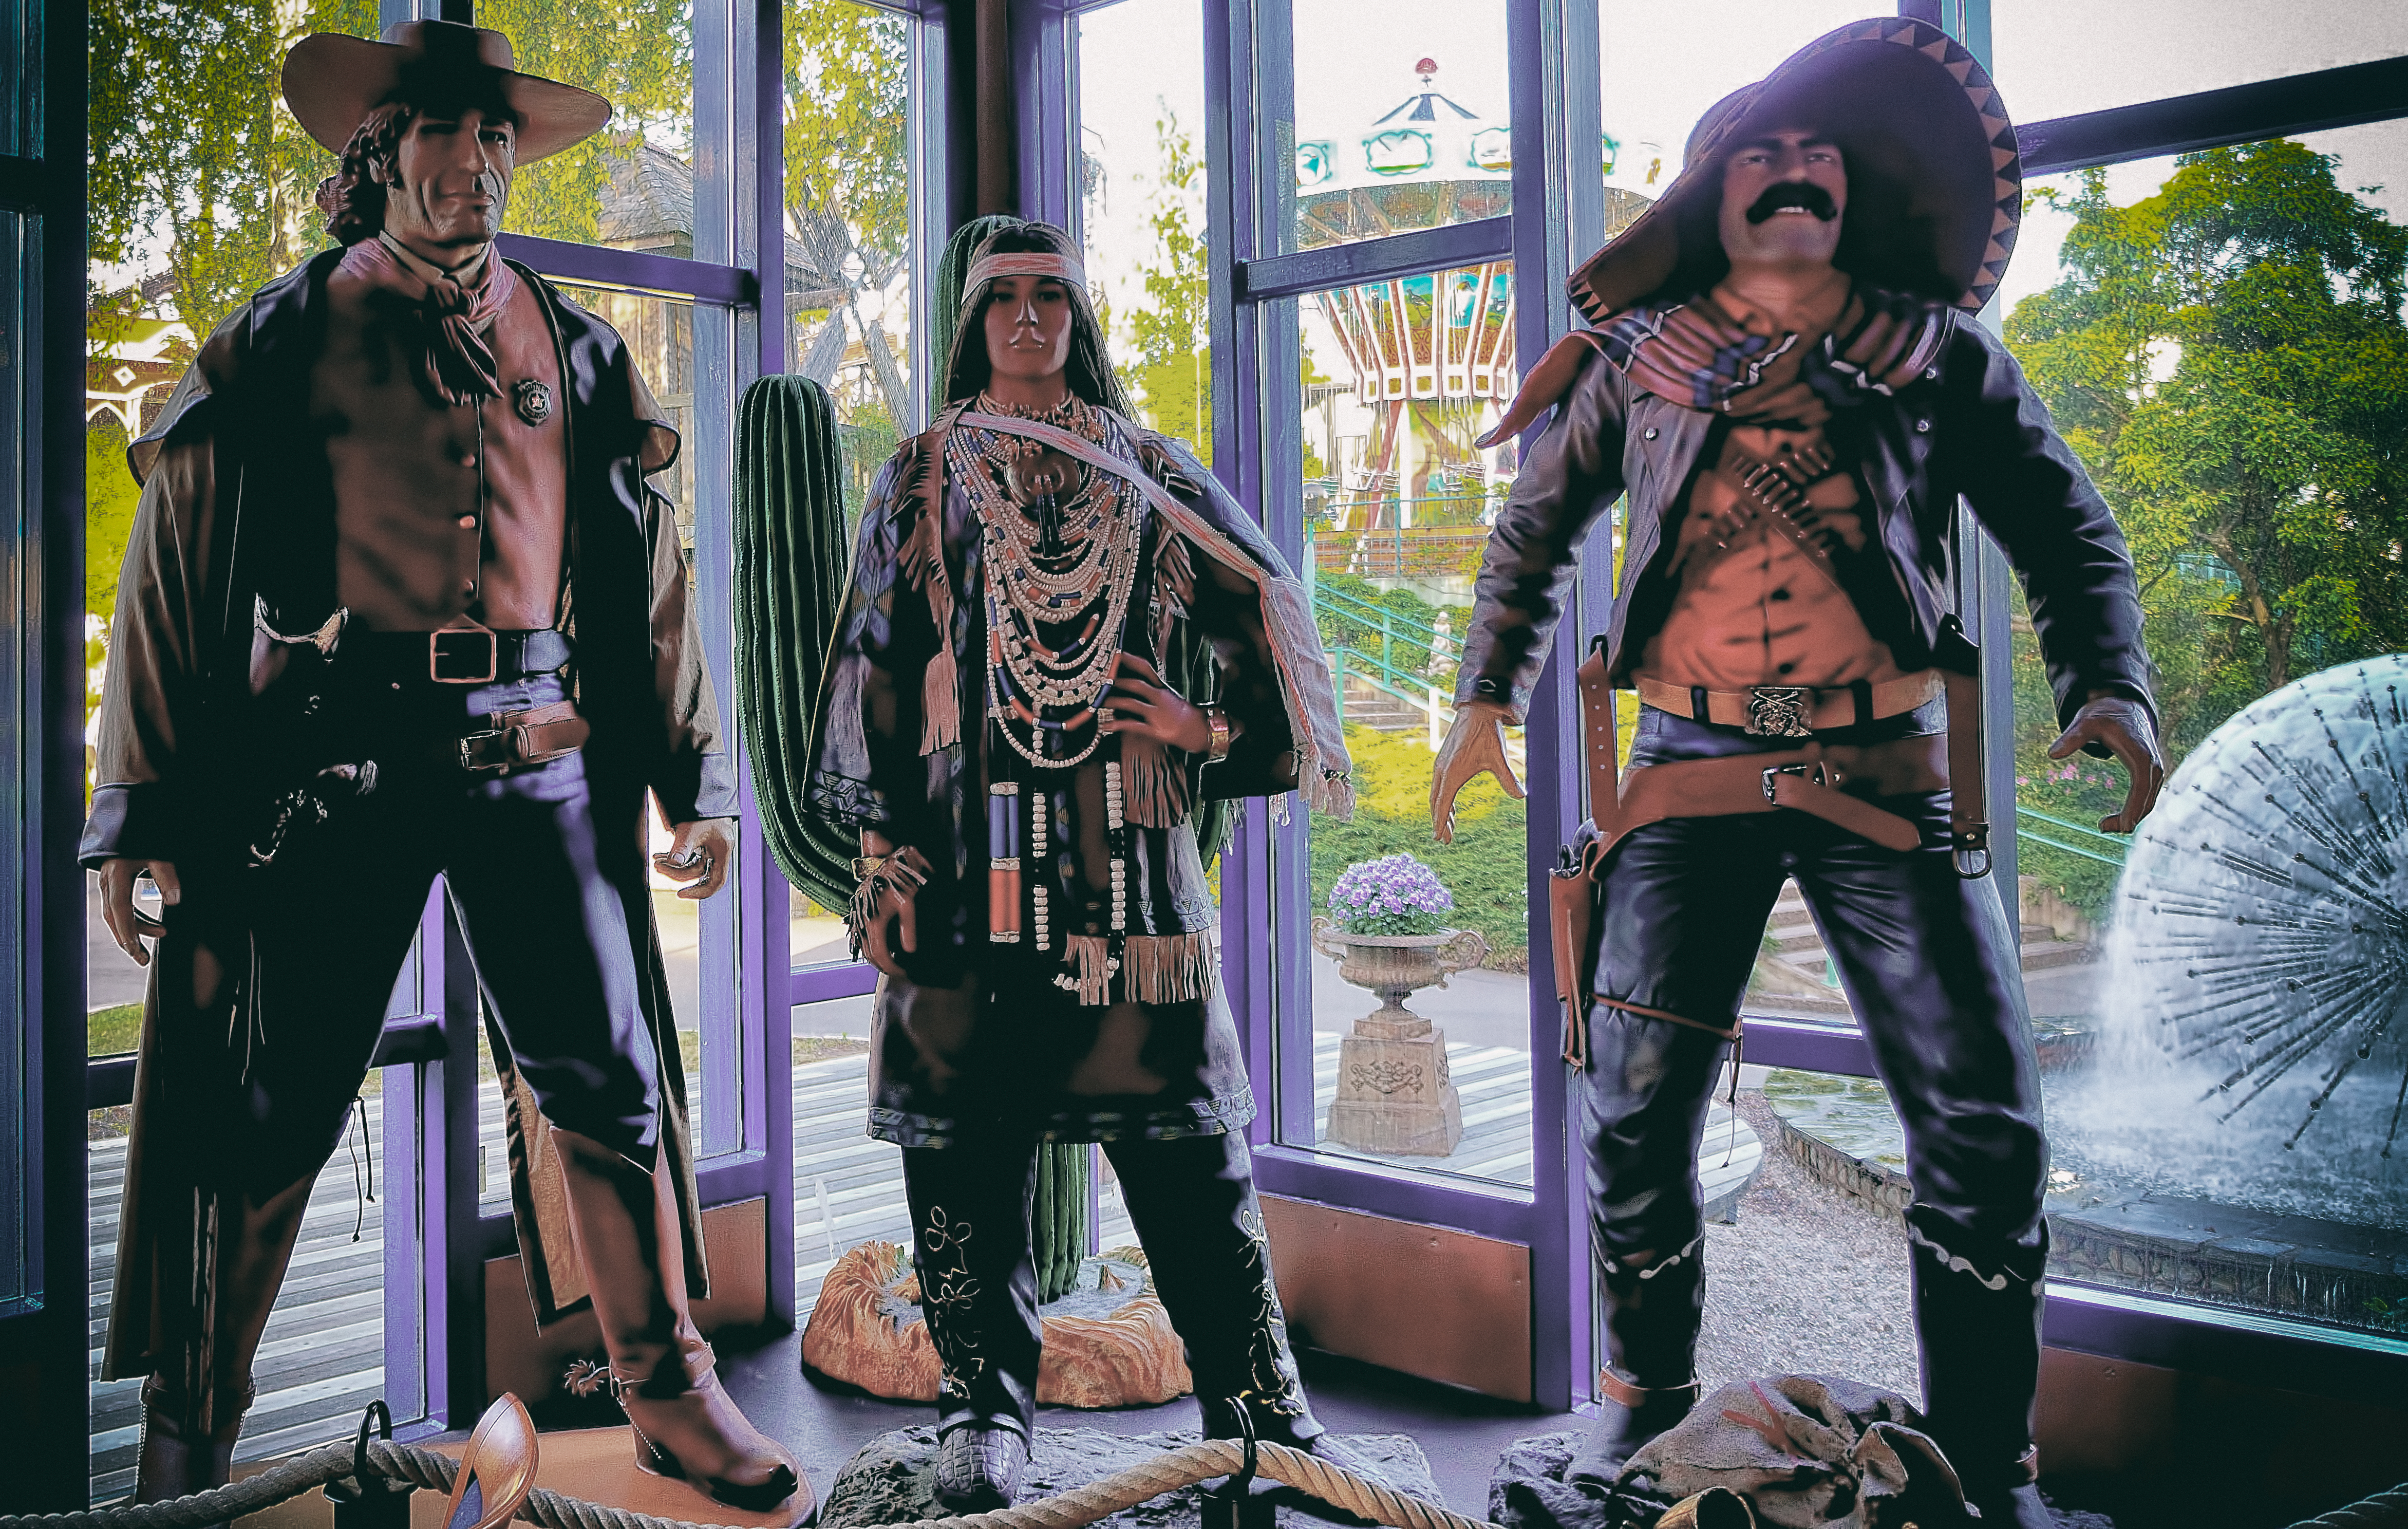
restaurant, wild, spring, park, fashion, clothing, west, finland, helsinki, amusement, costume, indian, anime, comics, mexican, linnanmki, characters, sheriff, social group